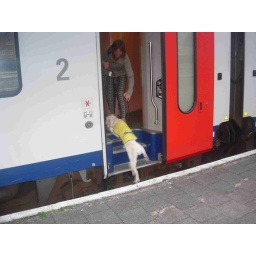
Alix is a female golden retriever and a service dog in training. Picture taken by her foster family.